Kurofune (horse)

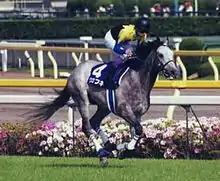
Kurofune in May 2001

Kurofune (Japanese クロフネ, 31 March 1998 - 17 January 2021) was an American-bred, Japanese-trained Thoroughbred racehorse and sire who won Grade 1 races on both turf and dirt. He showed promising form as a juvenile in 2000 when he won two of four races and ran third in a very strong edition of the Radio Tampa Hai Sansai Stakes. In the following year he took the Mainichi Hai and the NHK Mile Cup in spring on turf before being switched to dirt racing in late autumn and winning the Musashino Stakes and the Japan Cup Dirt. He won six of his ten races, four of them in track record times, before his track career was ended by injury. After his retirement from racing he became a very successful breeding stallion.